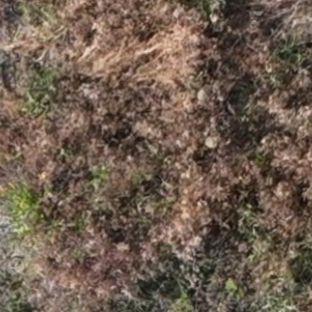
Month: july